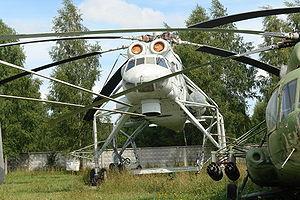
Le musée central des forces aériennes de la Fédération de Russie de Monino se situe sur le site de l'aérodrome de Monino à 40 km à l'est de Moscou, en Russie, et est l'un des musées les plus importants au monde de l'aviation, le plus important pour les avions russes.